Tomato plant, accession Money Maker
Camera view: vertical (180 deg); turntable rotation: 300 degrees
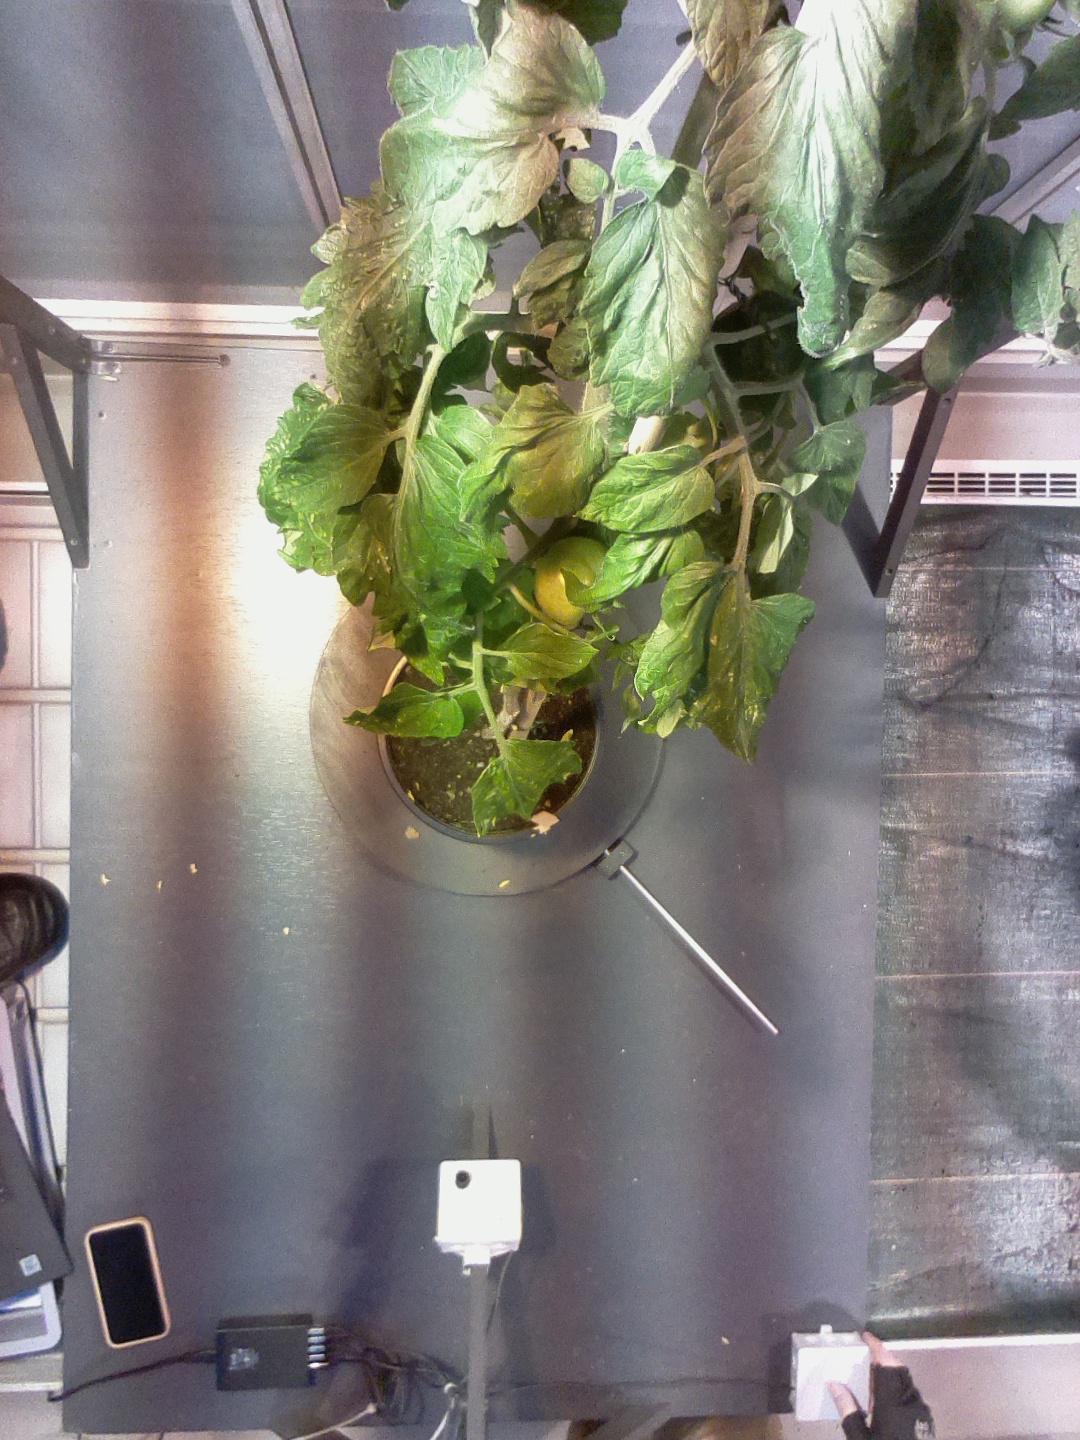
BBCH growth stage 74: 40%-50% of final fruit size